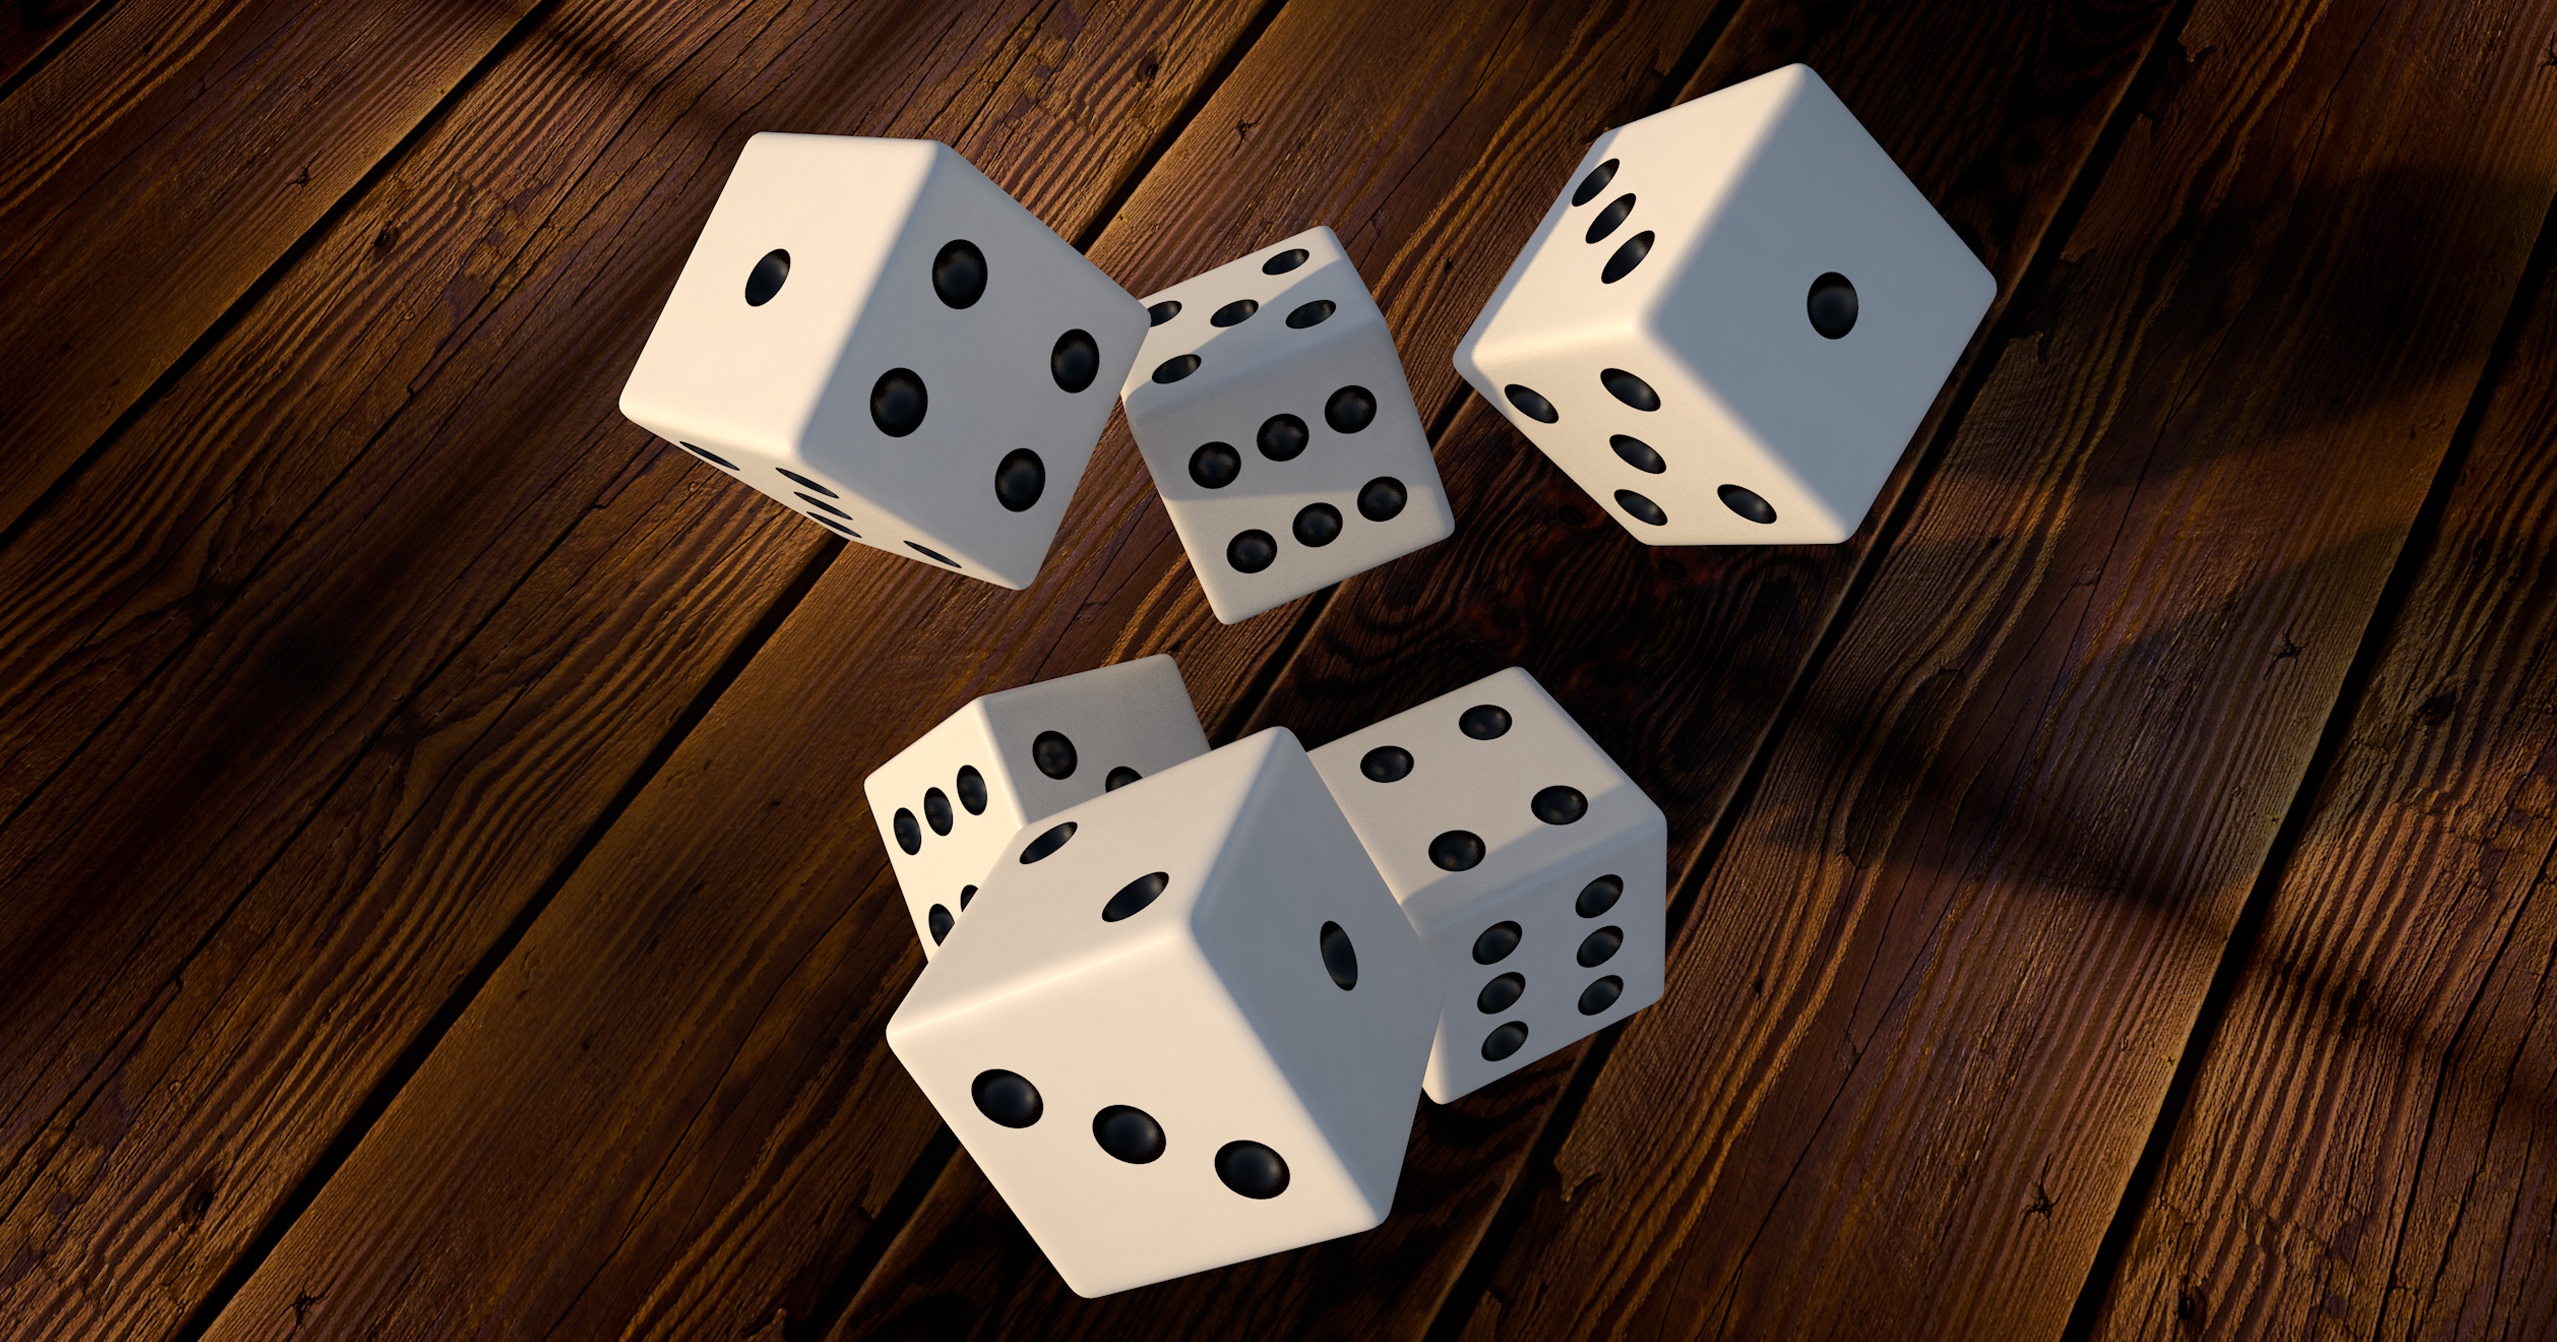
structure, wood, grain, play, number, recreation, pattern, model, board game, weathered, wooden structure, background, sports, 3d, random, cube, patience, textures, games, luck, points, dice, dice game, 3d model, render, rendering, wood grain, wood structures, 3d visualization, pastime, craps, washed off, numbers eyes, magic cube, indoor games and sports, tabletop game